2008–09 Clemson Tigers men's basketball team

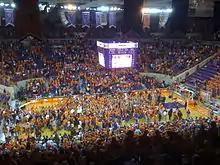
Students rush the court after No. 10 Clemson's 74–47 victory over No. 3 Duke (2009-2-4)

On Wednesday, February 4, 2009, Clemson defeated No. 3 Duke in Littlejohn Coliseum by a score of 74–47. With the win, Clemson snapped a 22-game regular season losing streak to the Blue Devils dating back to January 7, 1997. The win was also Clemson's first win over a top-5 team since a victory over No. 5 Virginia in 2002.